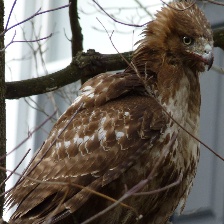
Species: RED TAILED HAWK
Scientific name: BUTEO JAMAICENSIS